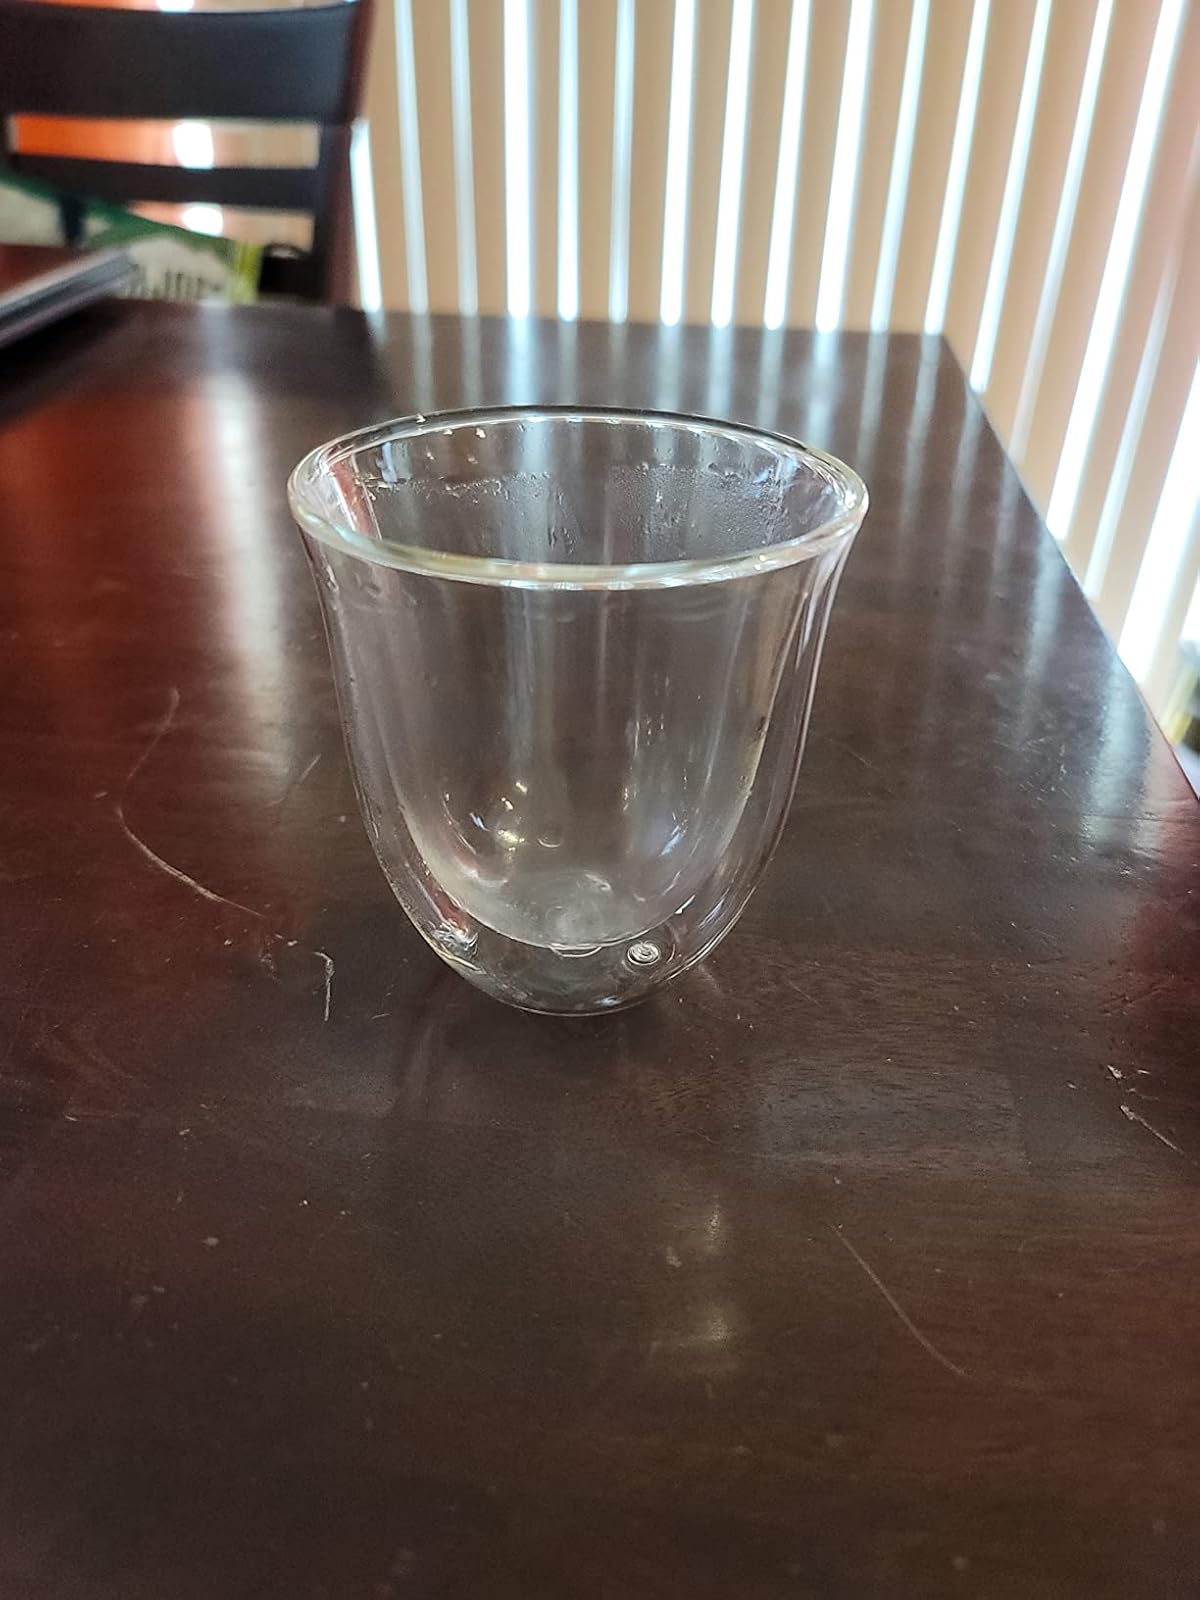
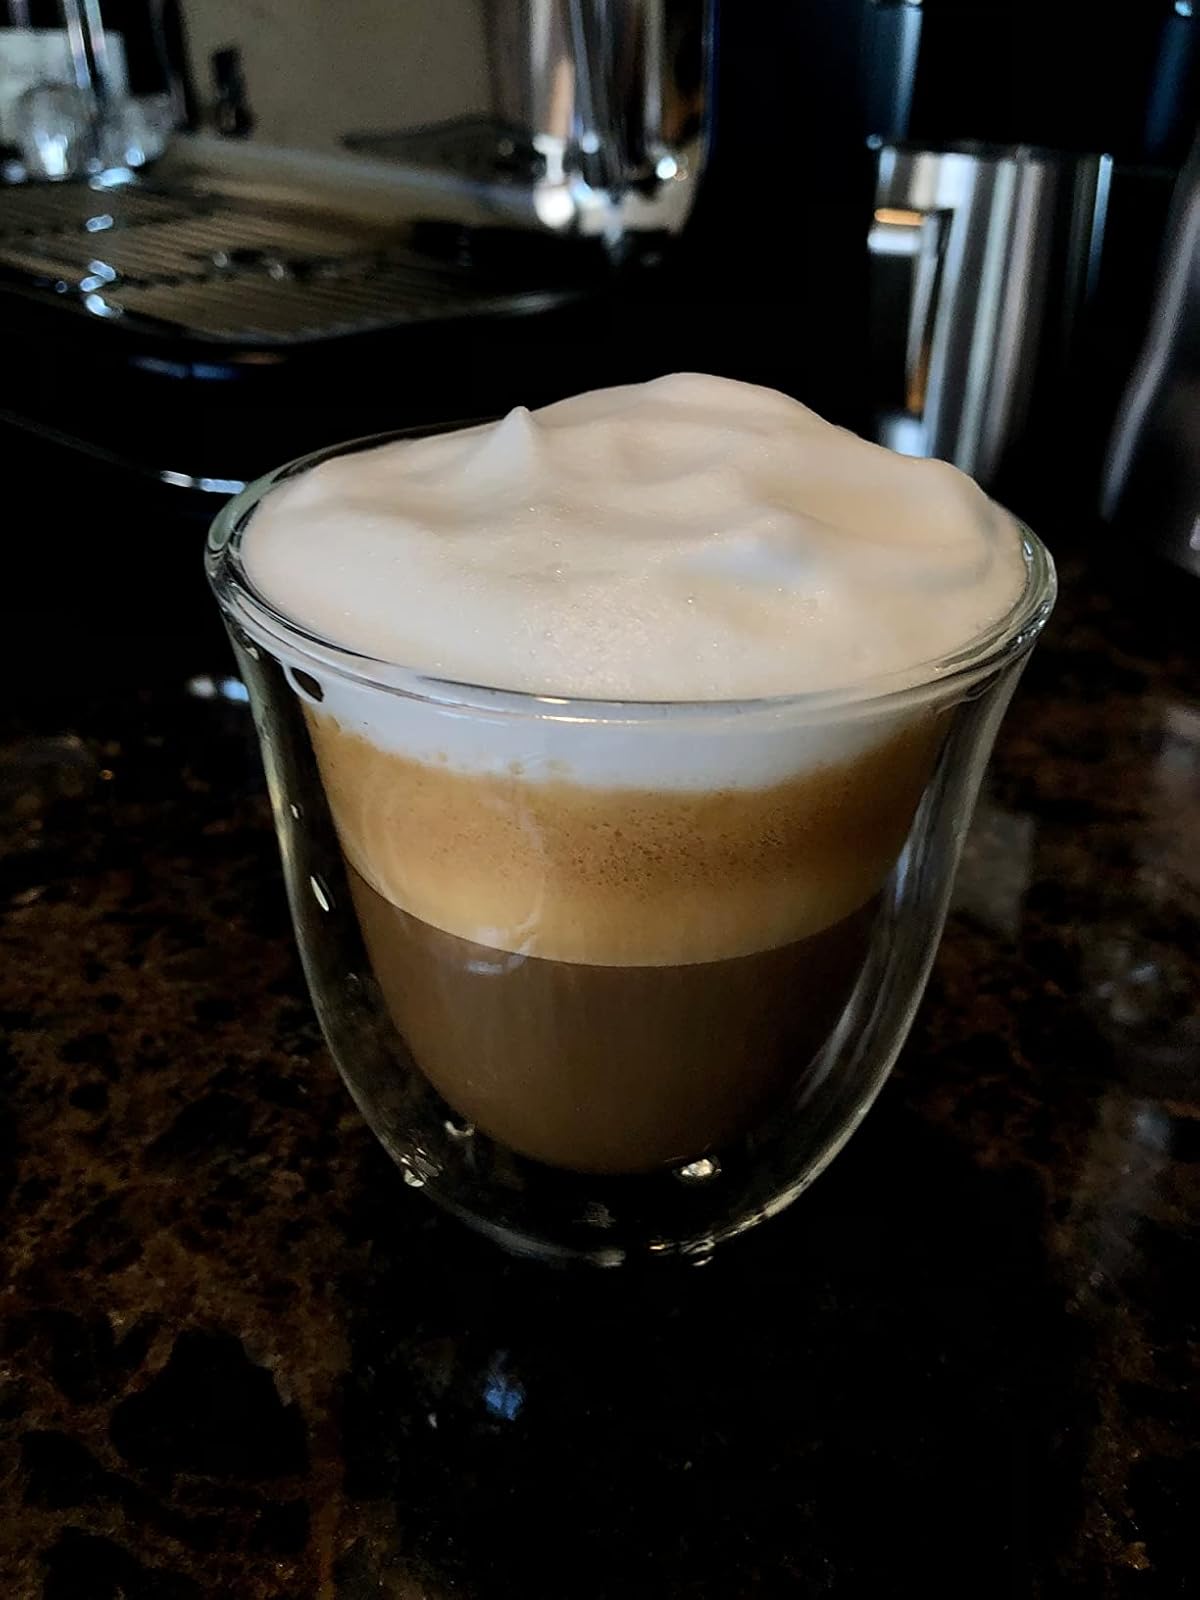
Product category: items_mug
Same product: yes